Herbert Grossman

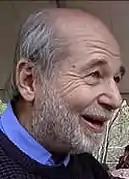
Herbert Grossman, 2008

Herbert Grossman (September 30, 1926 – September 11, 2010) was an American conductor who was chiefly known for his work within opera and musical theatre.